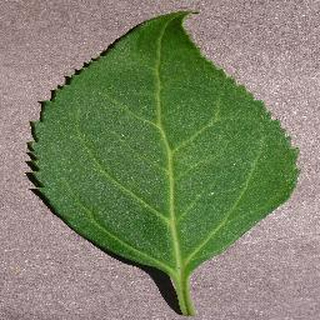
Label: healthy_cherry